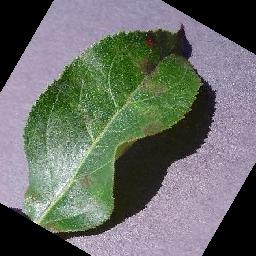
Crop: apple
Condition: scab